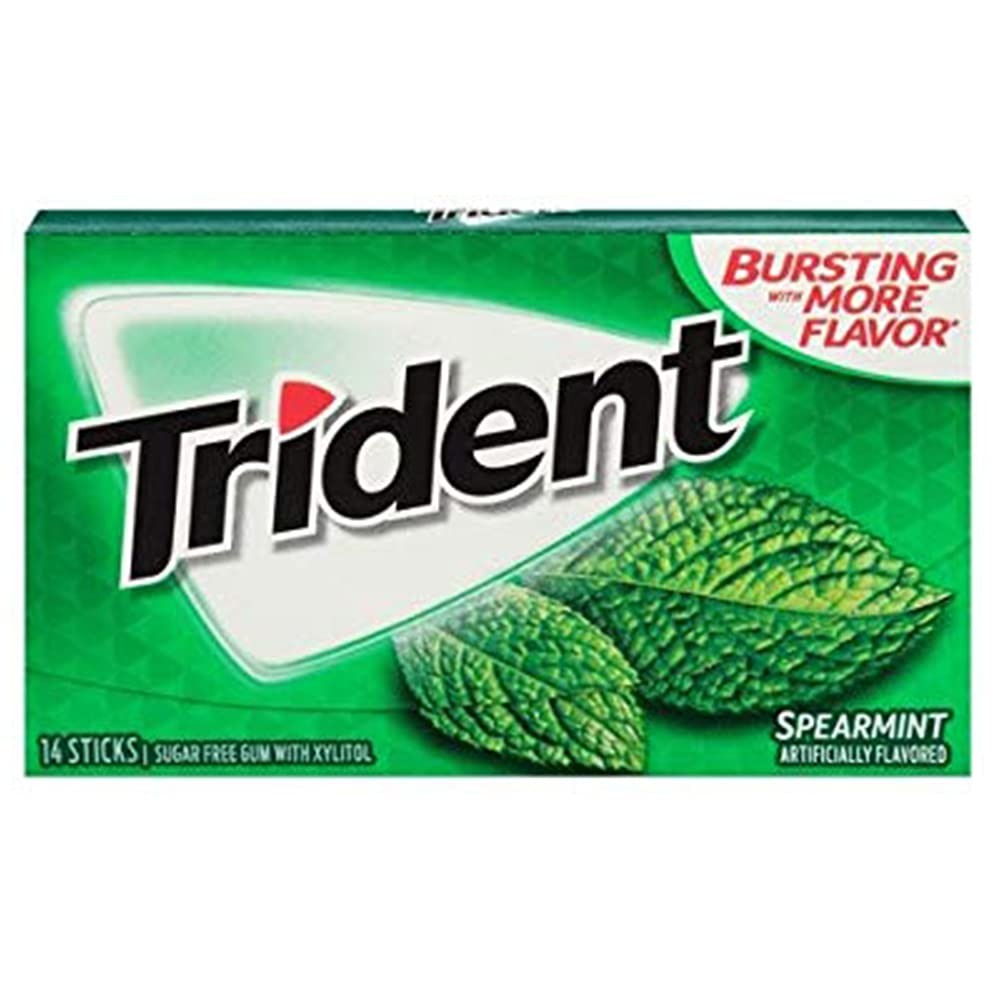
Item Name: Trident Sugar Free Chewing Gum Spearmint, 14 Sticks, 26 g
Bullet Point 1: This Trident chewing gum spearmint is from Trident brand
Bullet Point 2: It is well suited for you dessert need or for your sweet collection
Value: nan
Unit: None

Price: 0.99